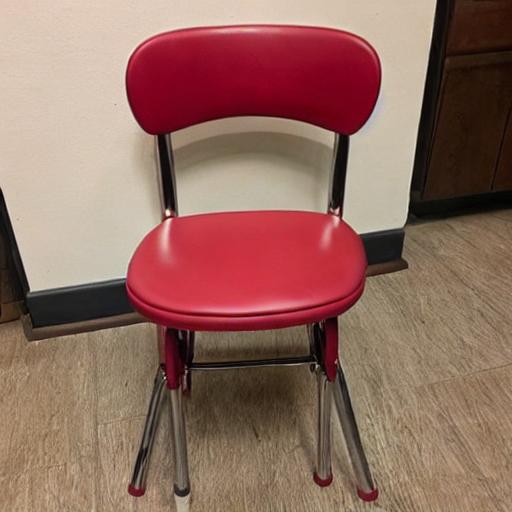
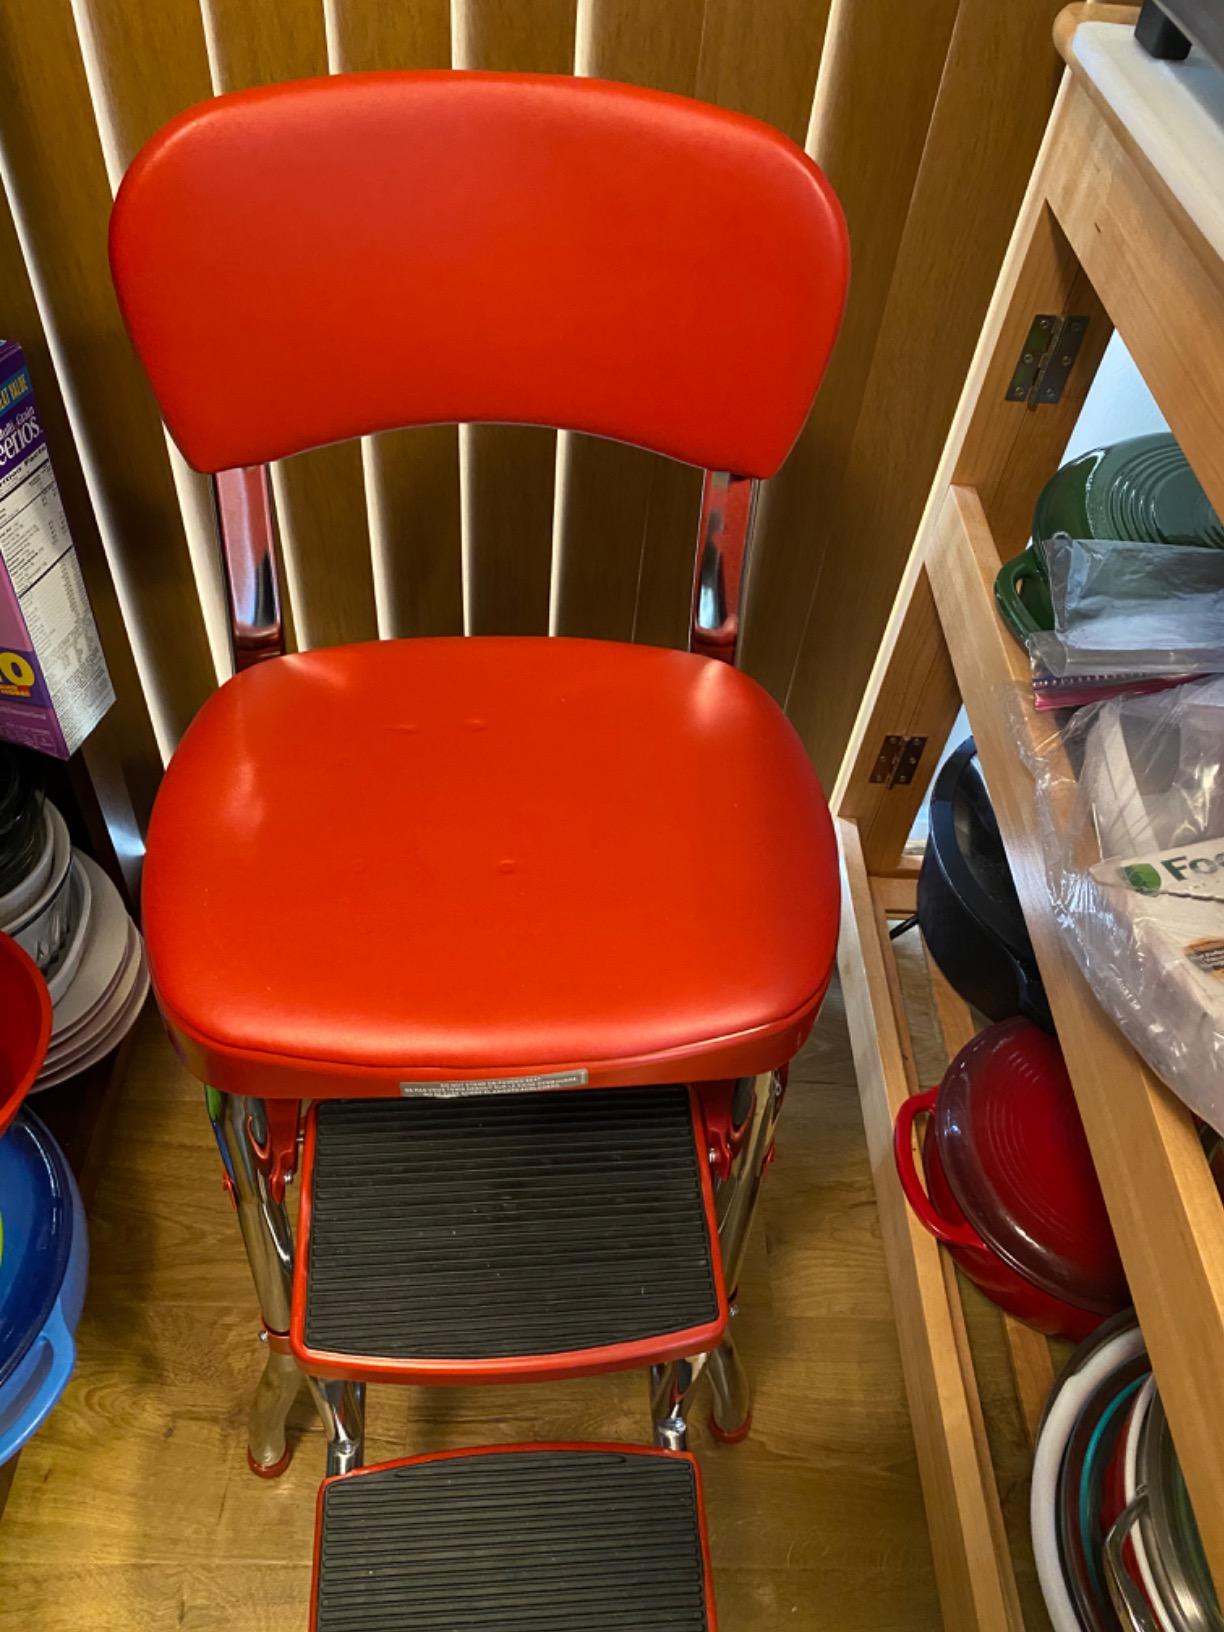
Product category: items_chair
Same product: no